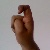
The image shows a hand gesture representing the letter 'X' in Indian Sign Language.